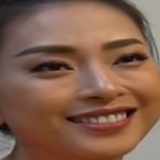
diễn viên Ngô Thanh Vân